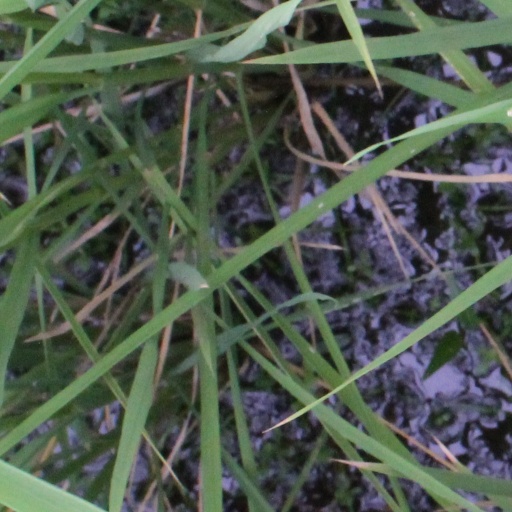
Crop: rice